Cheraman Juma Mosque

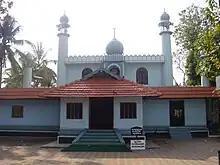
A remodelling of the mosque in 1994 added a dome and minarets

One legend states that the mosque was built in 629 CE. Other scholars are more skeptical and, based on the architectural style, have dated the structure from the 14th-15th century.